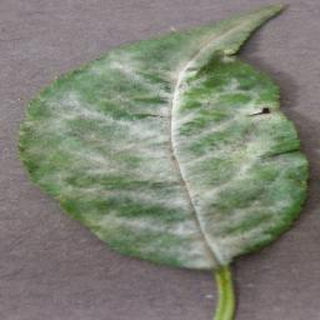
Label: cherry_powdery_mildew